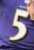
Number: 5